George Hamilton Kenrick

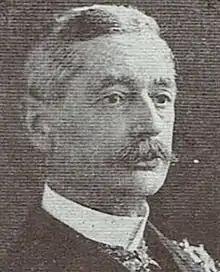

Sir George Hamilton Kenrick FRES (29 January 1850 – 28 May 1939) was an English entomologist who specialised in Lepidoptera especially those of New Guinea. He was a prominent liberal educationist and was a councillor in Birmingham.